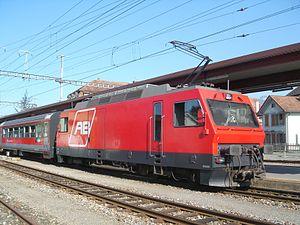
Les Appenzeller Bahnen sont une entreprise ferroviaire suisse dont les actionnaires principaux sont la Confédération, le canton d'Appenzell Rhodes-Extérieures et diverses communes liées aux réseaux. Le réseau est à voie métrique.